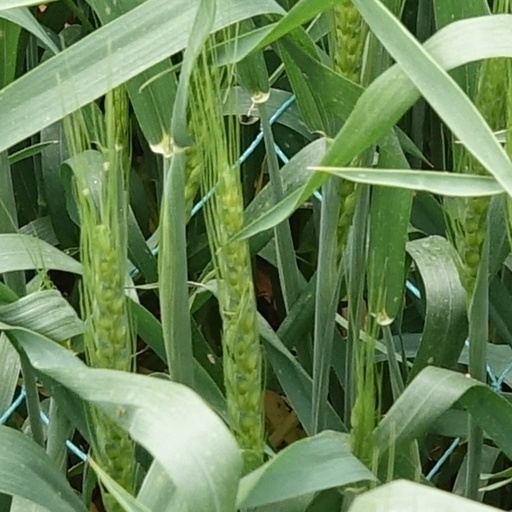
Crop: wheat